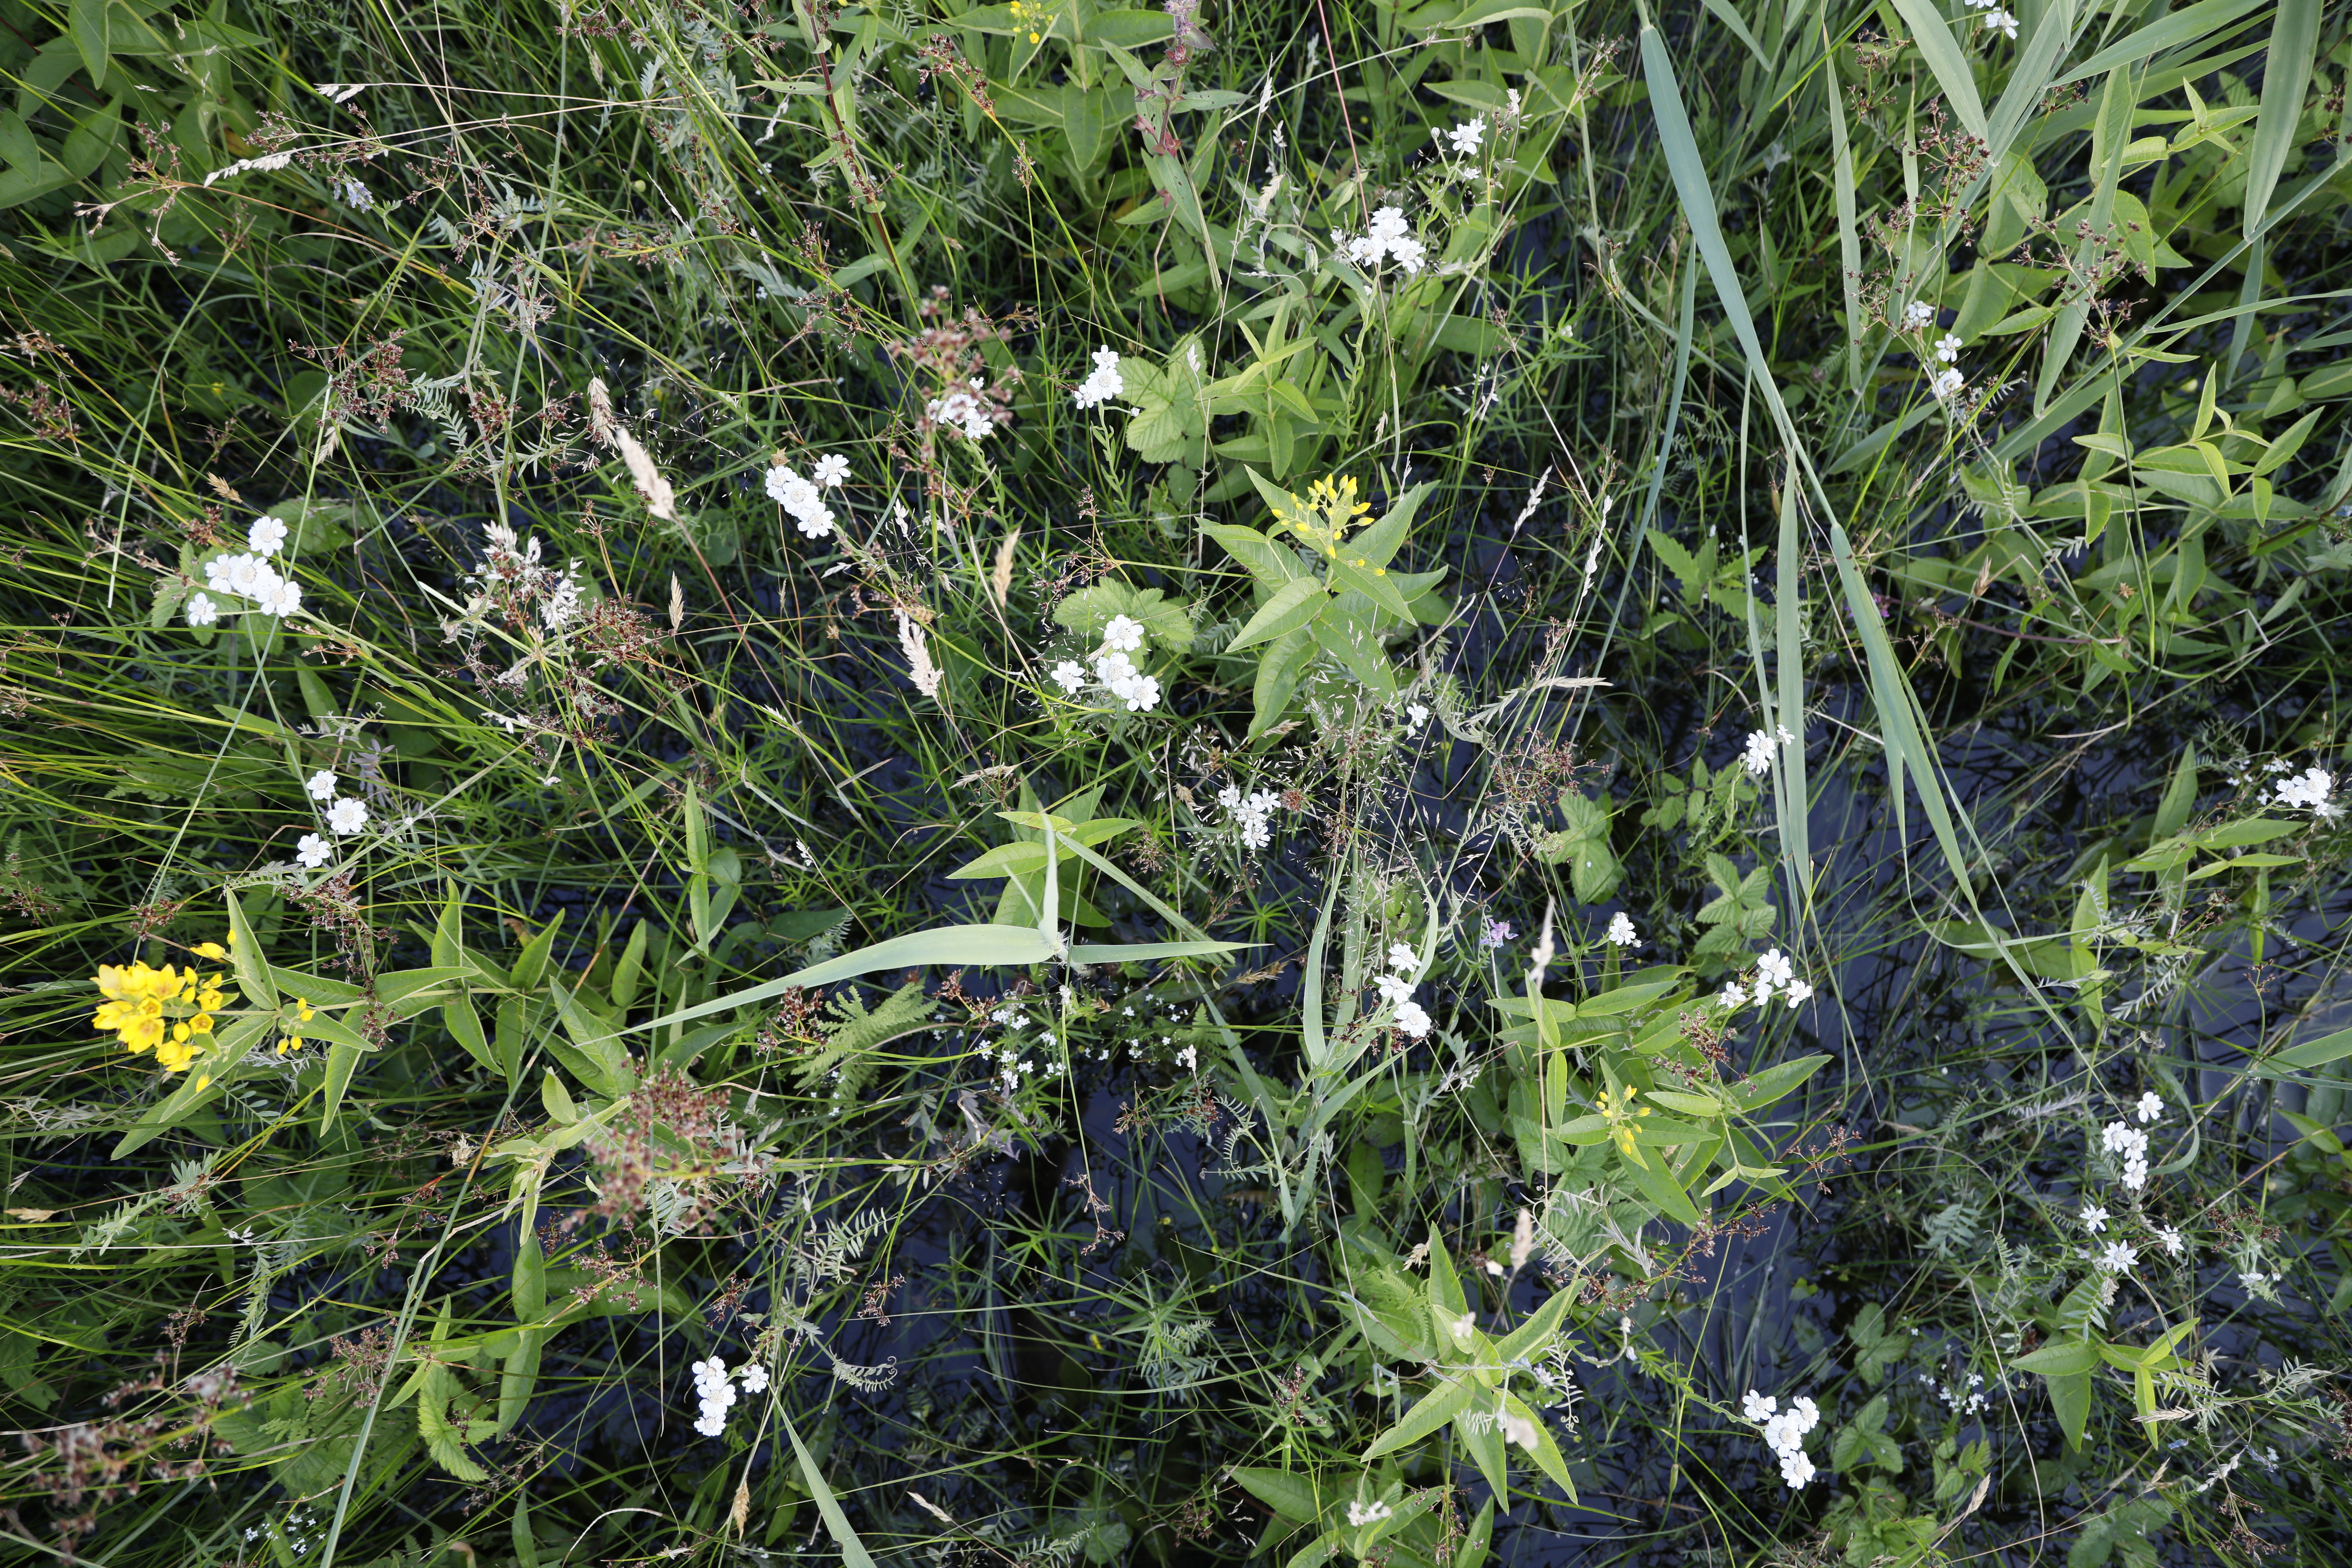
Plant species: Achillea ptarmica, Lysimachia vulgaris